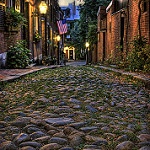
Scene: Outdoor